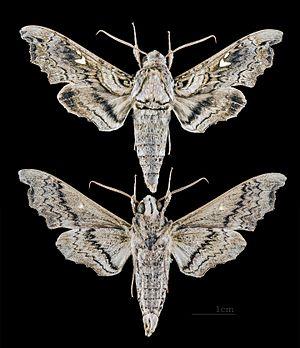
Le genre Madoryx regroupe des insectes lépidoptères de la famille des Sphingidae, de la sous-famille des Macroglossinae, et de la tribu des Dilophonotini.